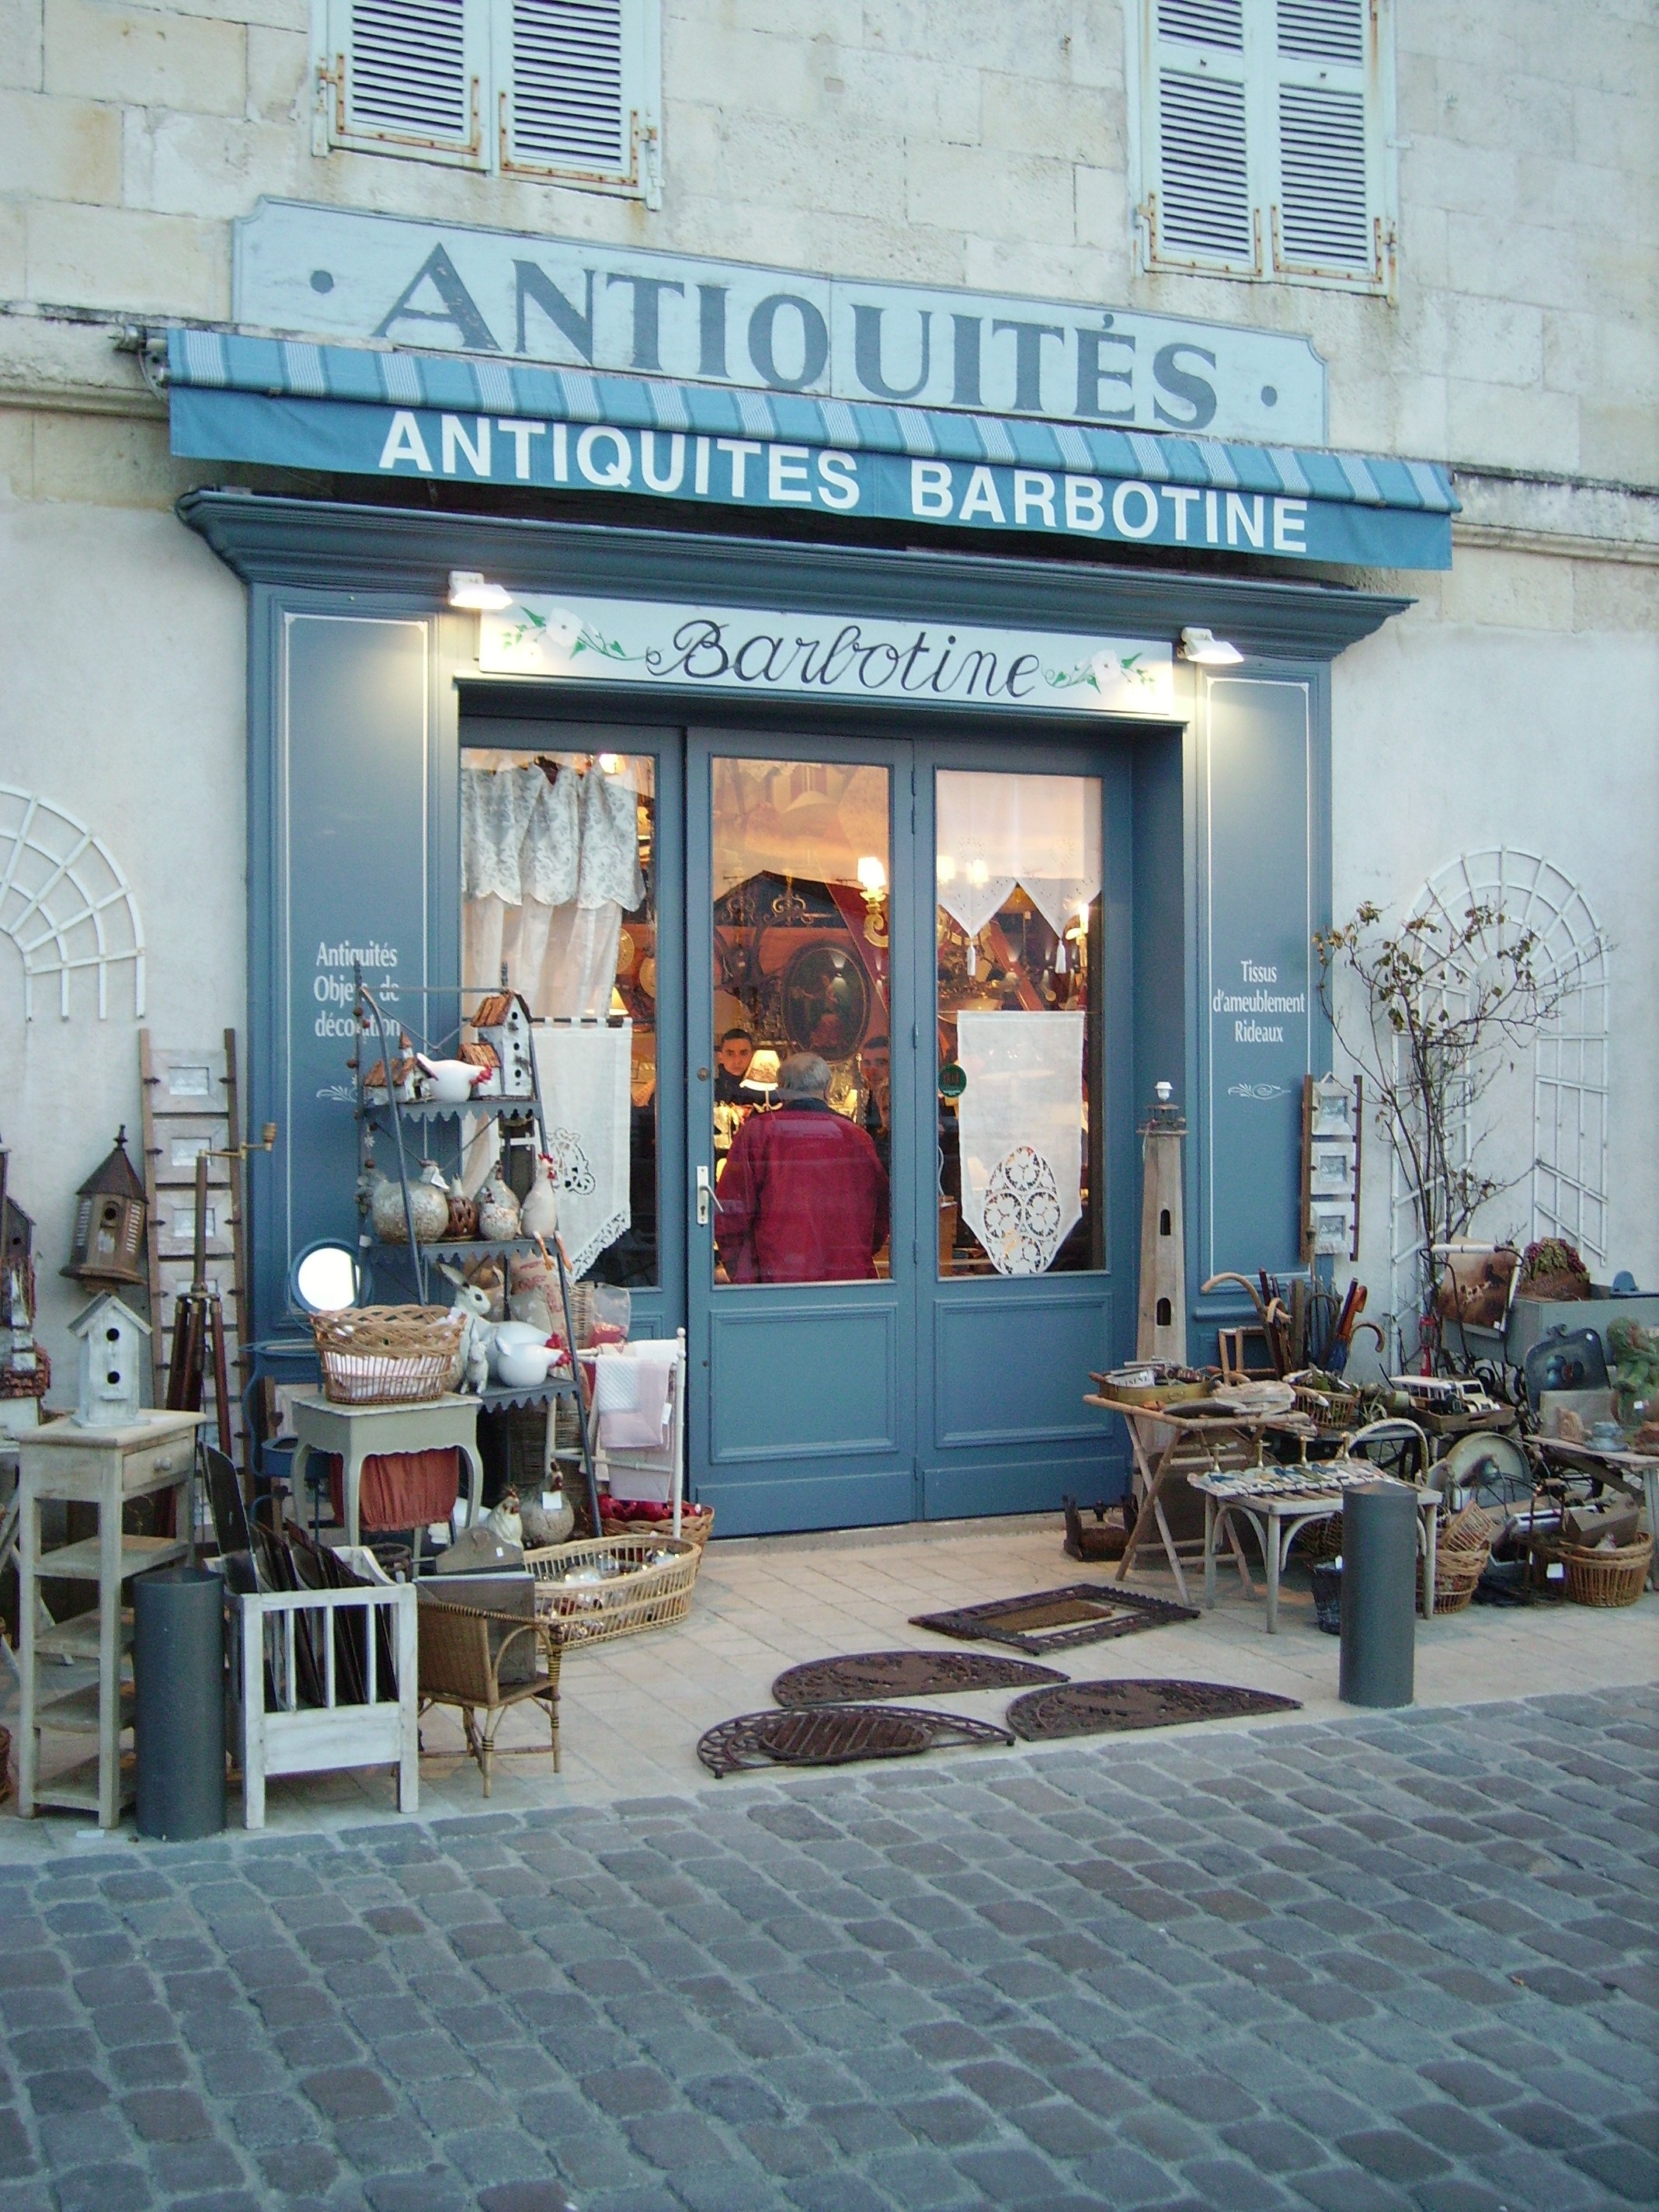
antique, restaurant, bar, shop, facade, shopping, interior design, boutique, retail, ile de re